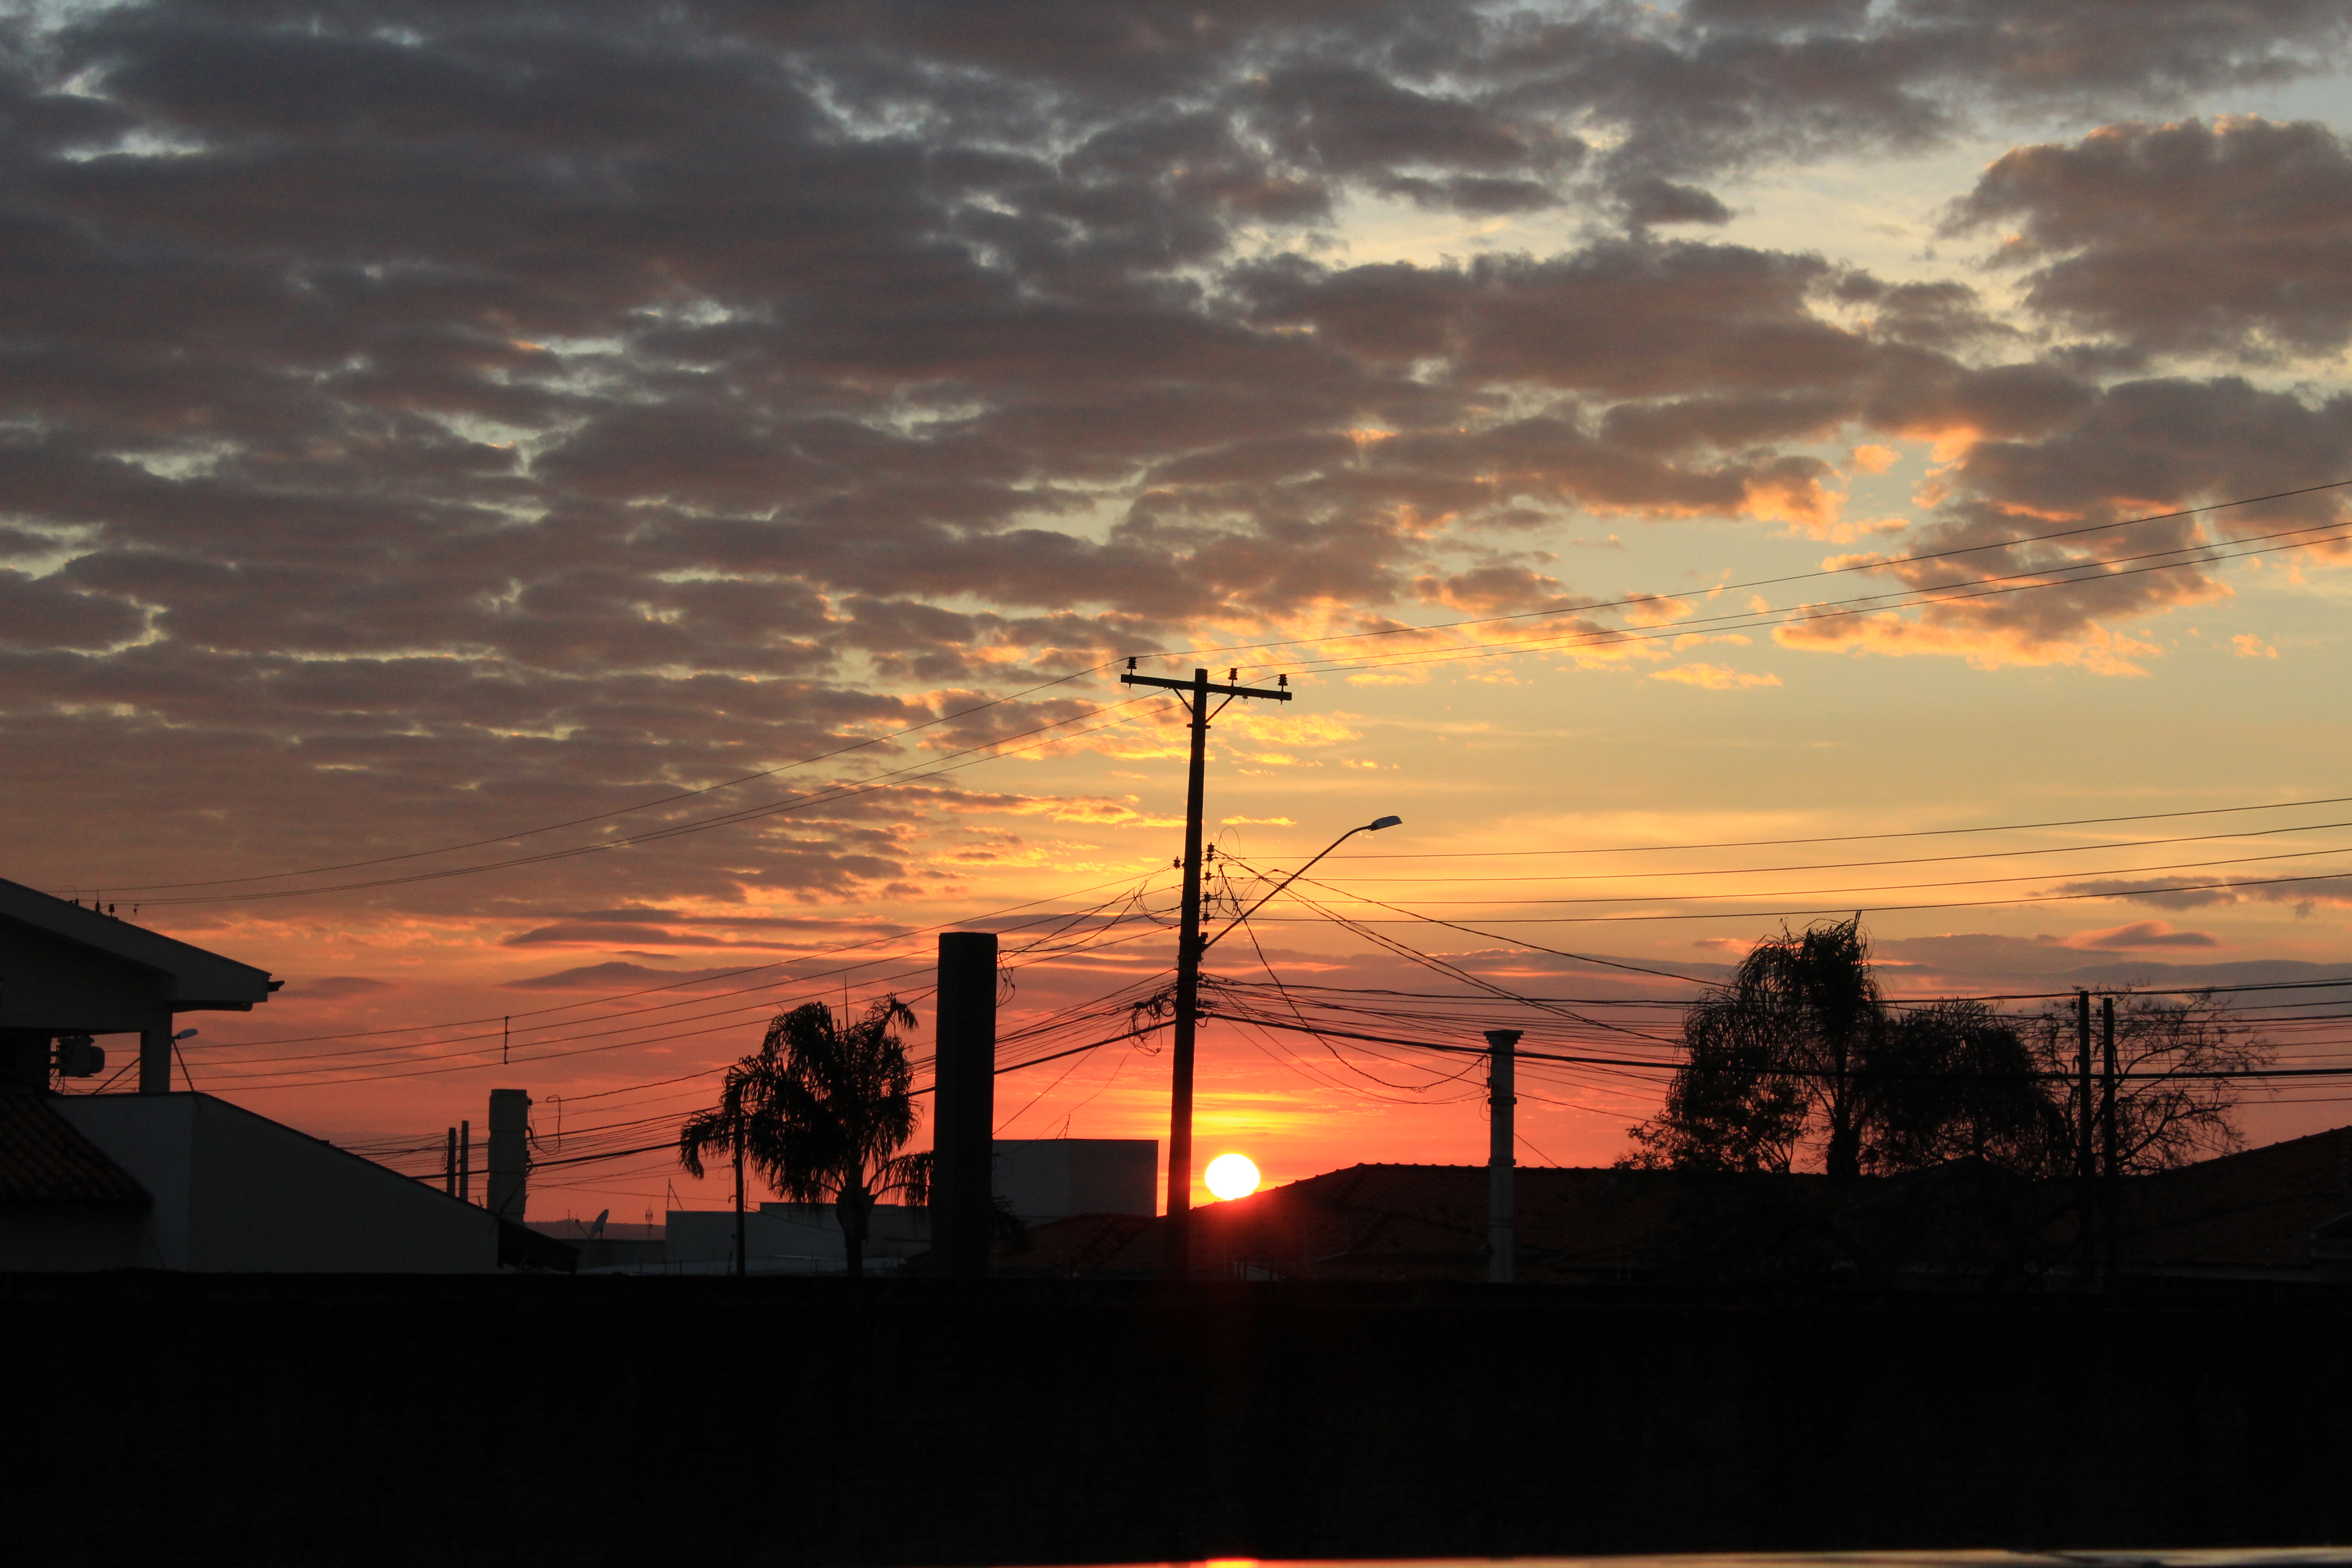
sunrise, sky, afterglow, sunset, cloud, evening, dusk, morning, horizon, tree, atmosphere, red sky at morning, sunlight, rural area, electricity, landscape, dawn, sun, night, public utility, meteorological phenomenon, overhead power line, road, city